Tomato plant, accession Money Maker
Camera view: tilt-top (135 deg); turntable rotation: 240 degrees
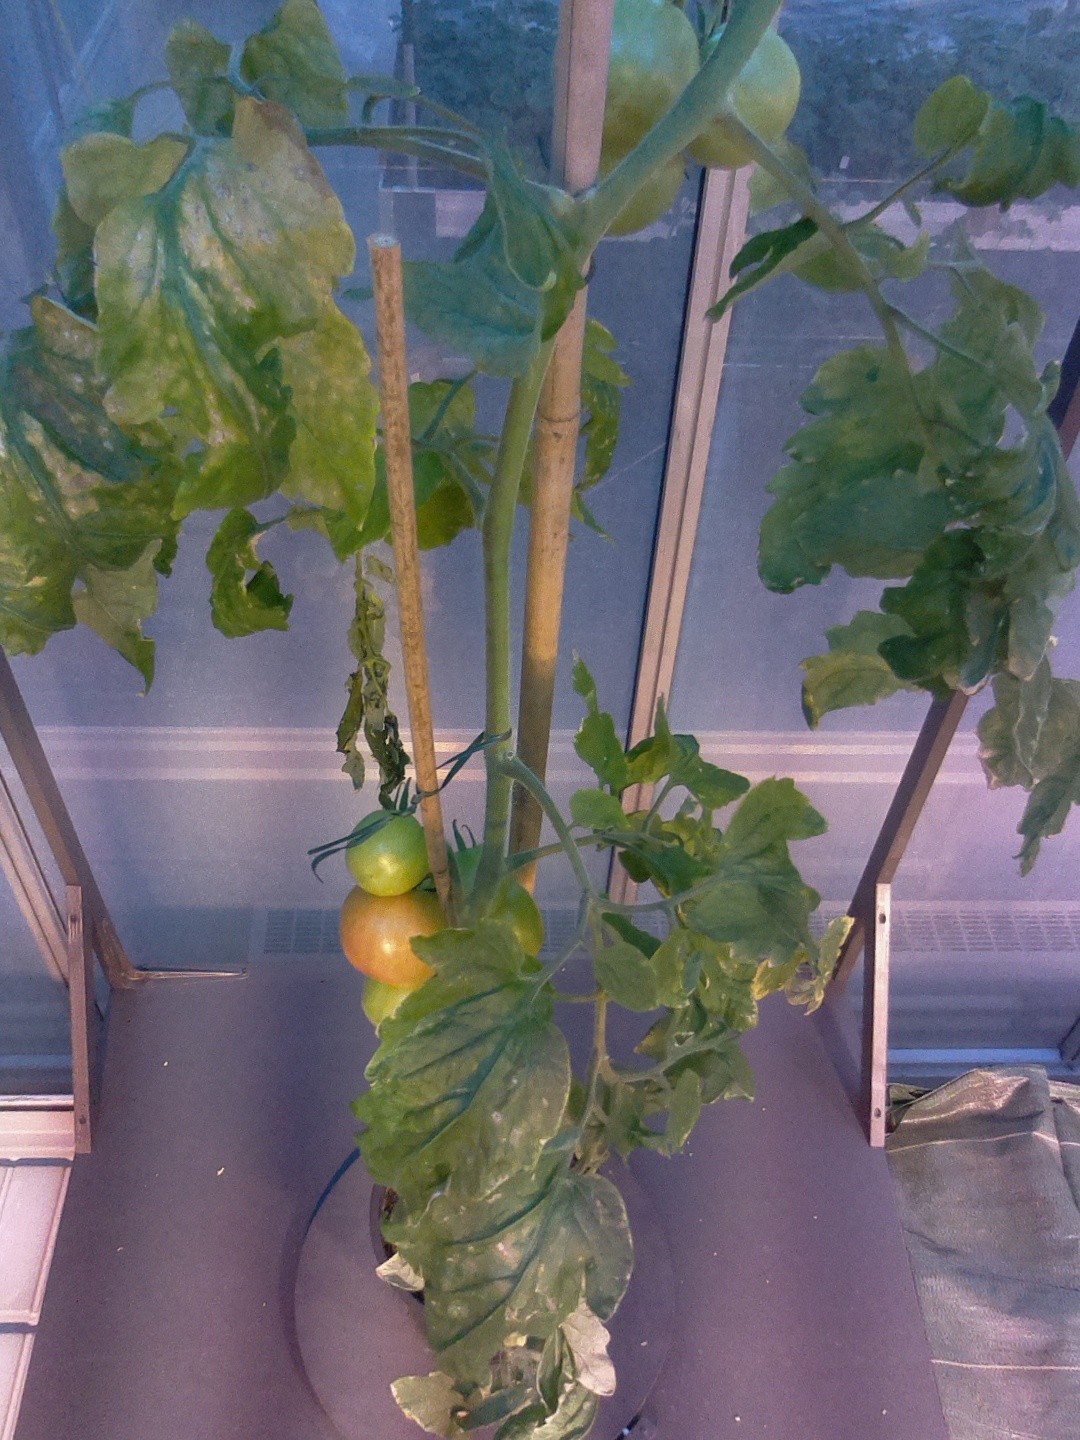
BBCH growth stage 80: fruits start showing typical ripe color (orange -> red)